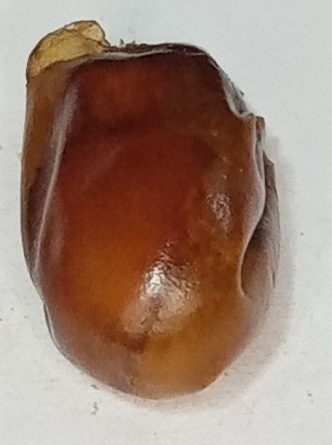
Variety: fasli-toto
Size: small
Grade: grade-1